John Murdoch (teacher)

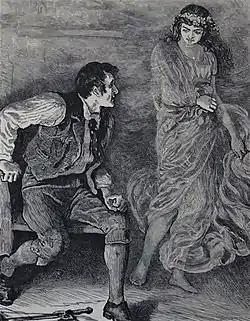
Robert Burns and his muse, Coila

Murdoch's parents were John Murdoch, a teacher and session clark in Auchinleck, and Margaret Robinson. The family lived in Ayr's Sandgate in a two-storey house, long demolished, but marked with a plaque.